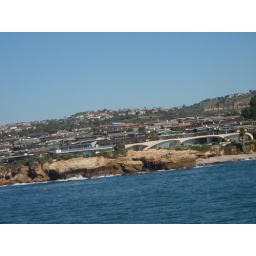
Priciest house on the market in the USA....asking price 75 MILLION